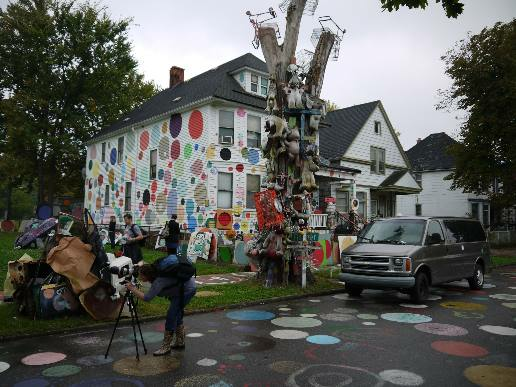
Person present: Yes